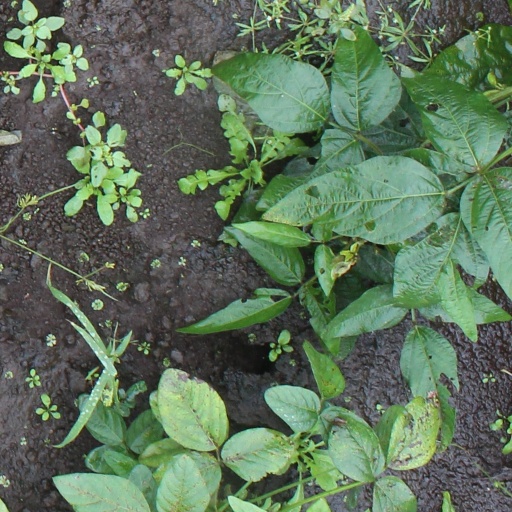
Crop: soybean